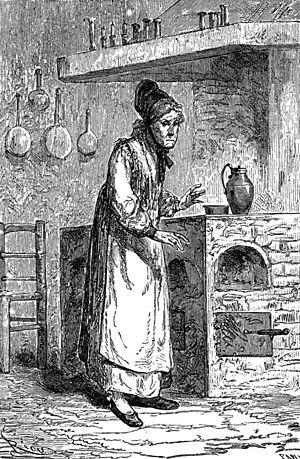
""Voyage au centre de la Terre"", Édouard Riou. Français
Marthe est un personnage secondaire du Voyage au centre de la Terre de Jules verne